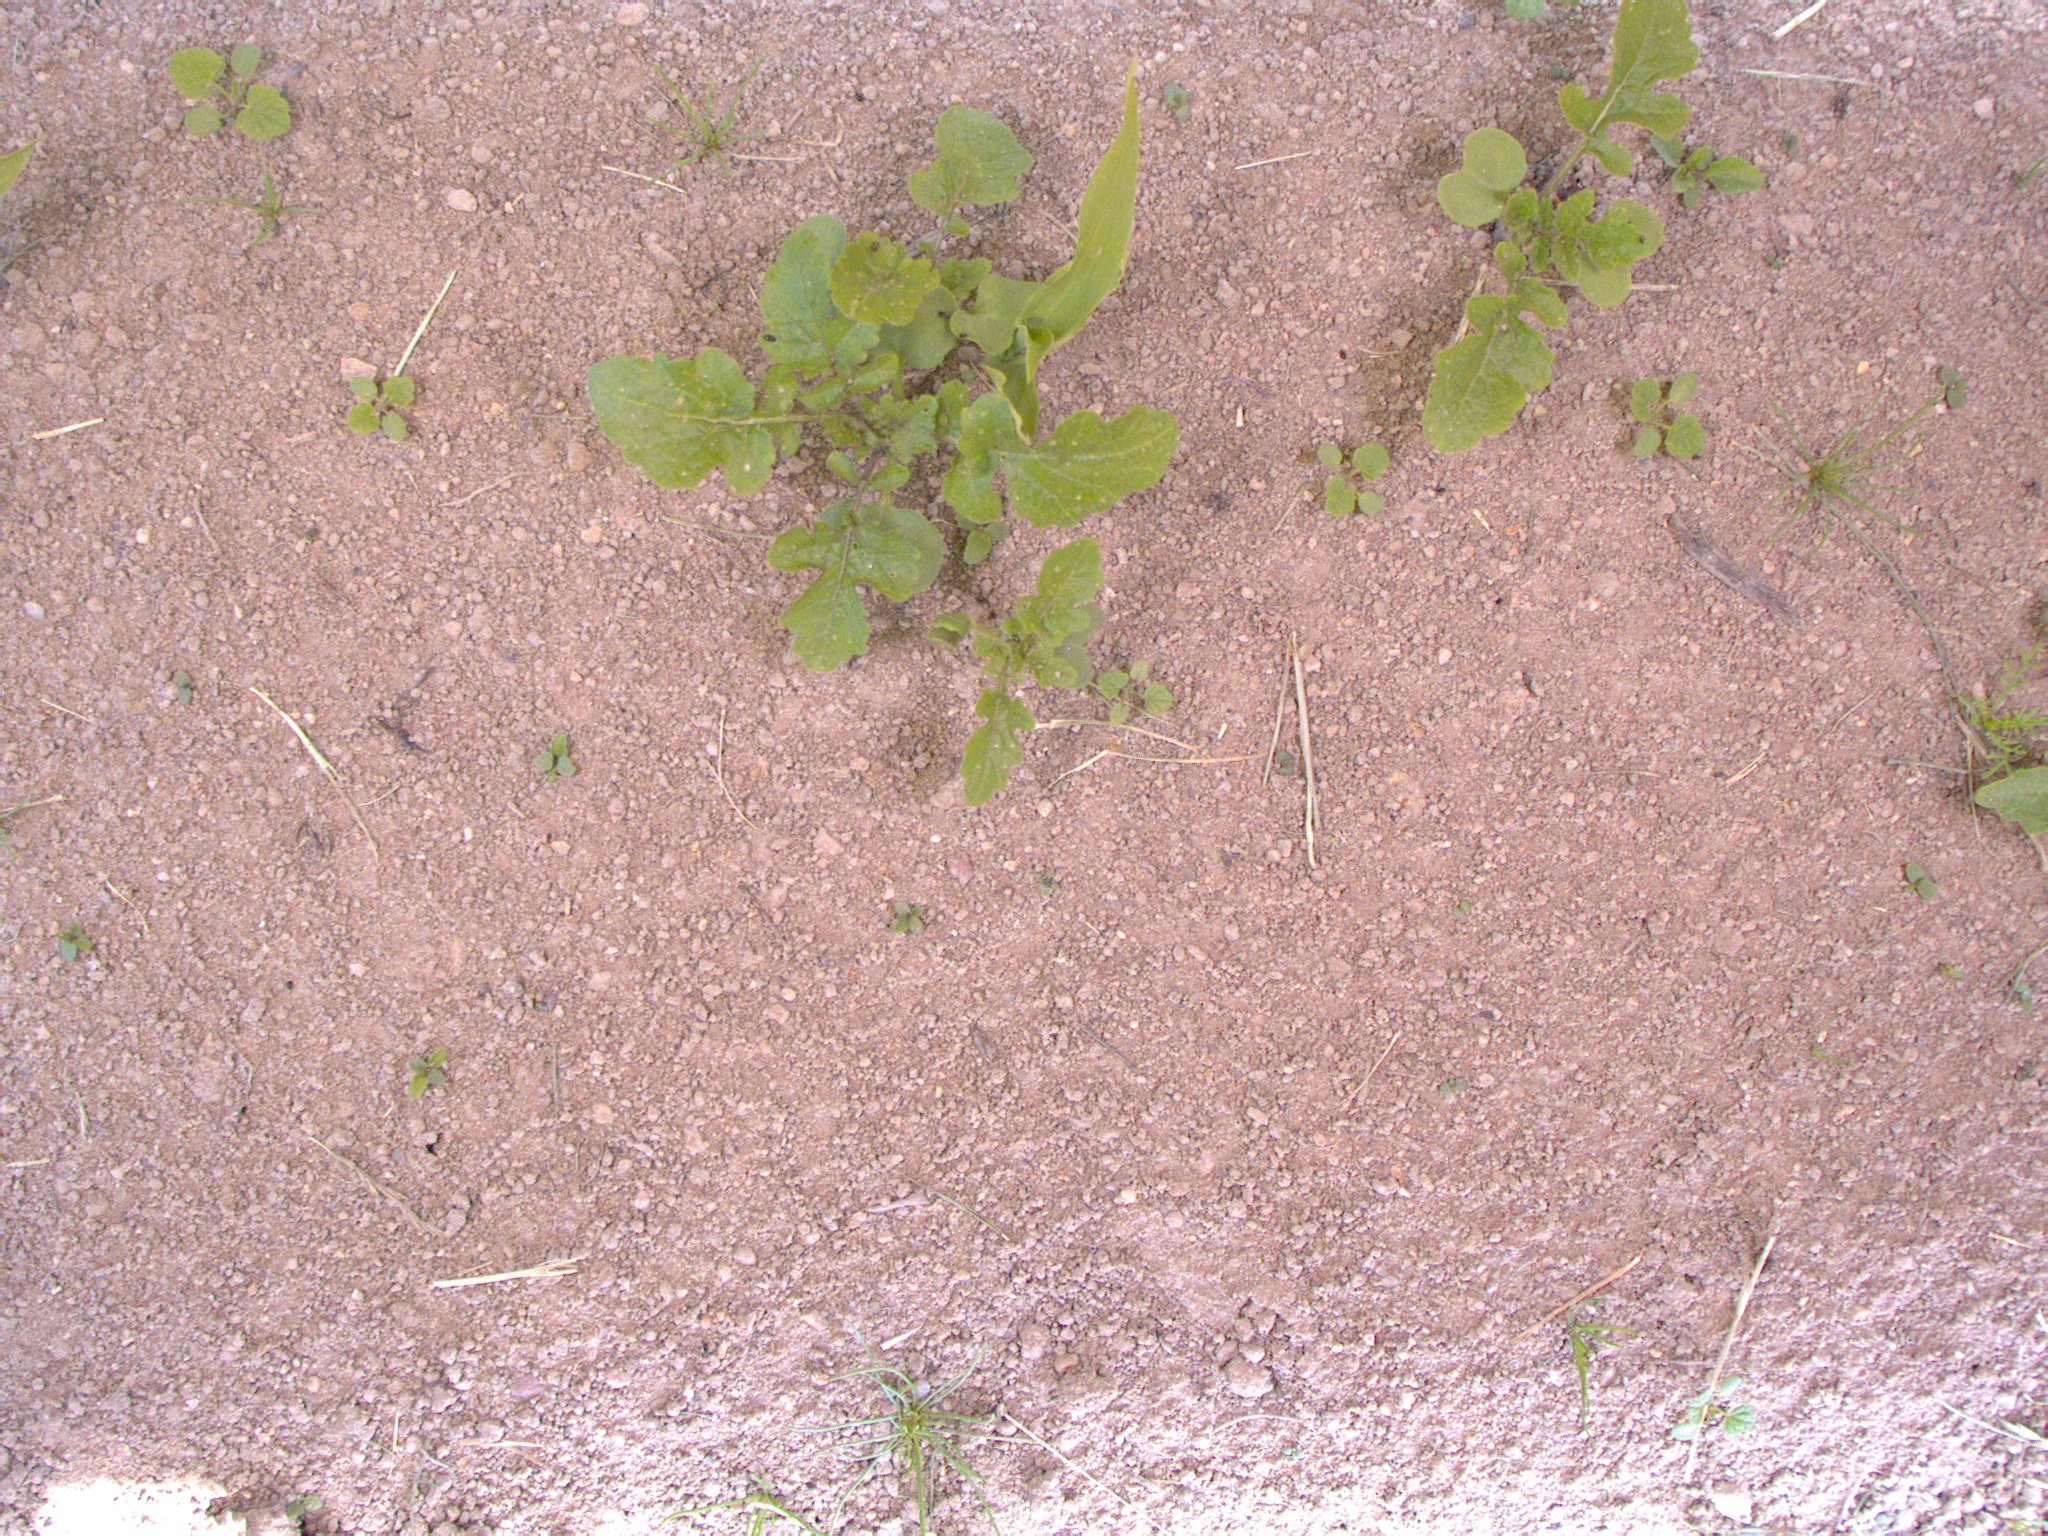
Crop: maize
Objects: maize, stem_maize